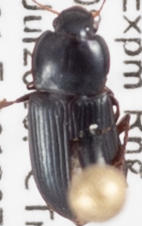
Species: Discoderus parallelus
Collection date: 2018-07-05
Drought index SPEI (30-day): -0.198
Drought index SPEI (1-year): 0.06
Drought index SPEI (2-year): -0.46